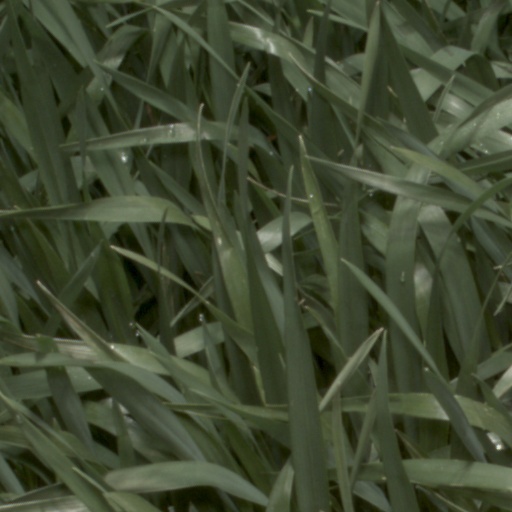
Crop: wheat